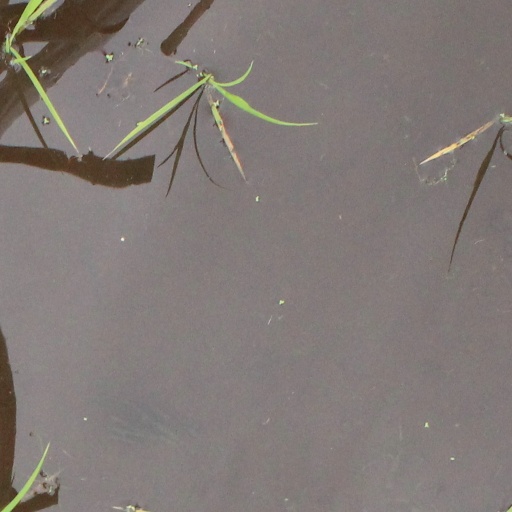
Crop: rice